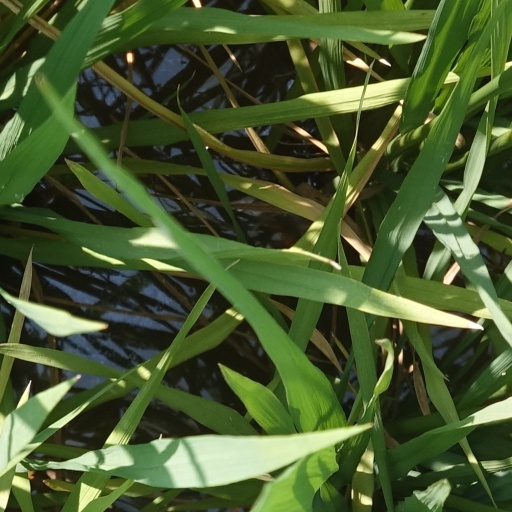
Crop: rice